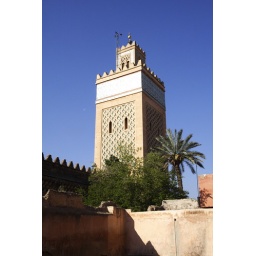
Mosque against the blue sky